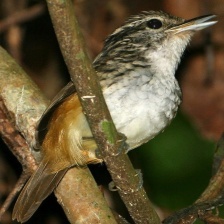
Species: ANTBIRD
Scientific name: THAMNOPHILIDAE